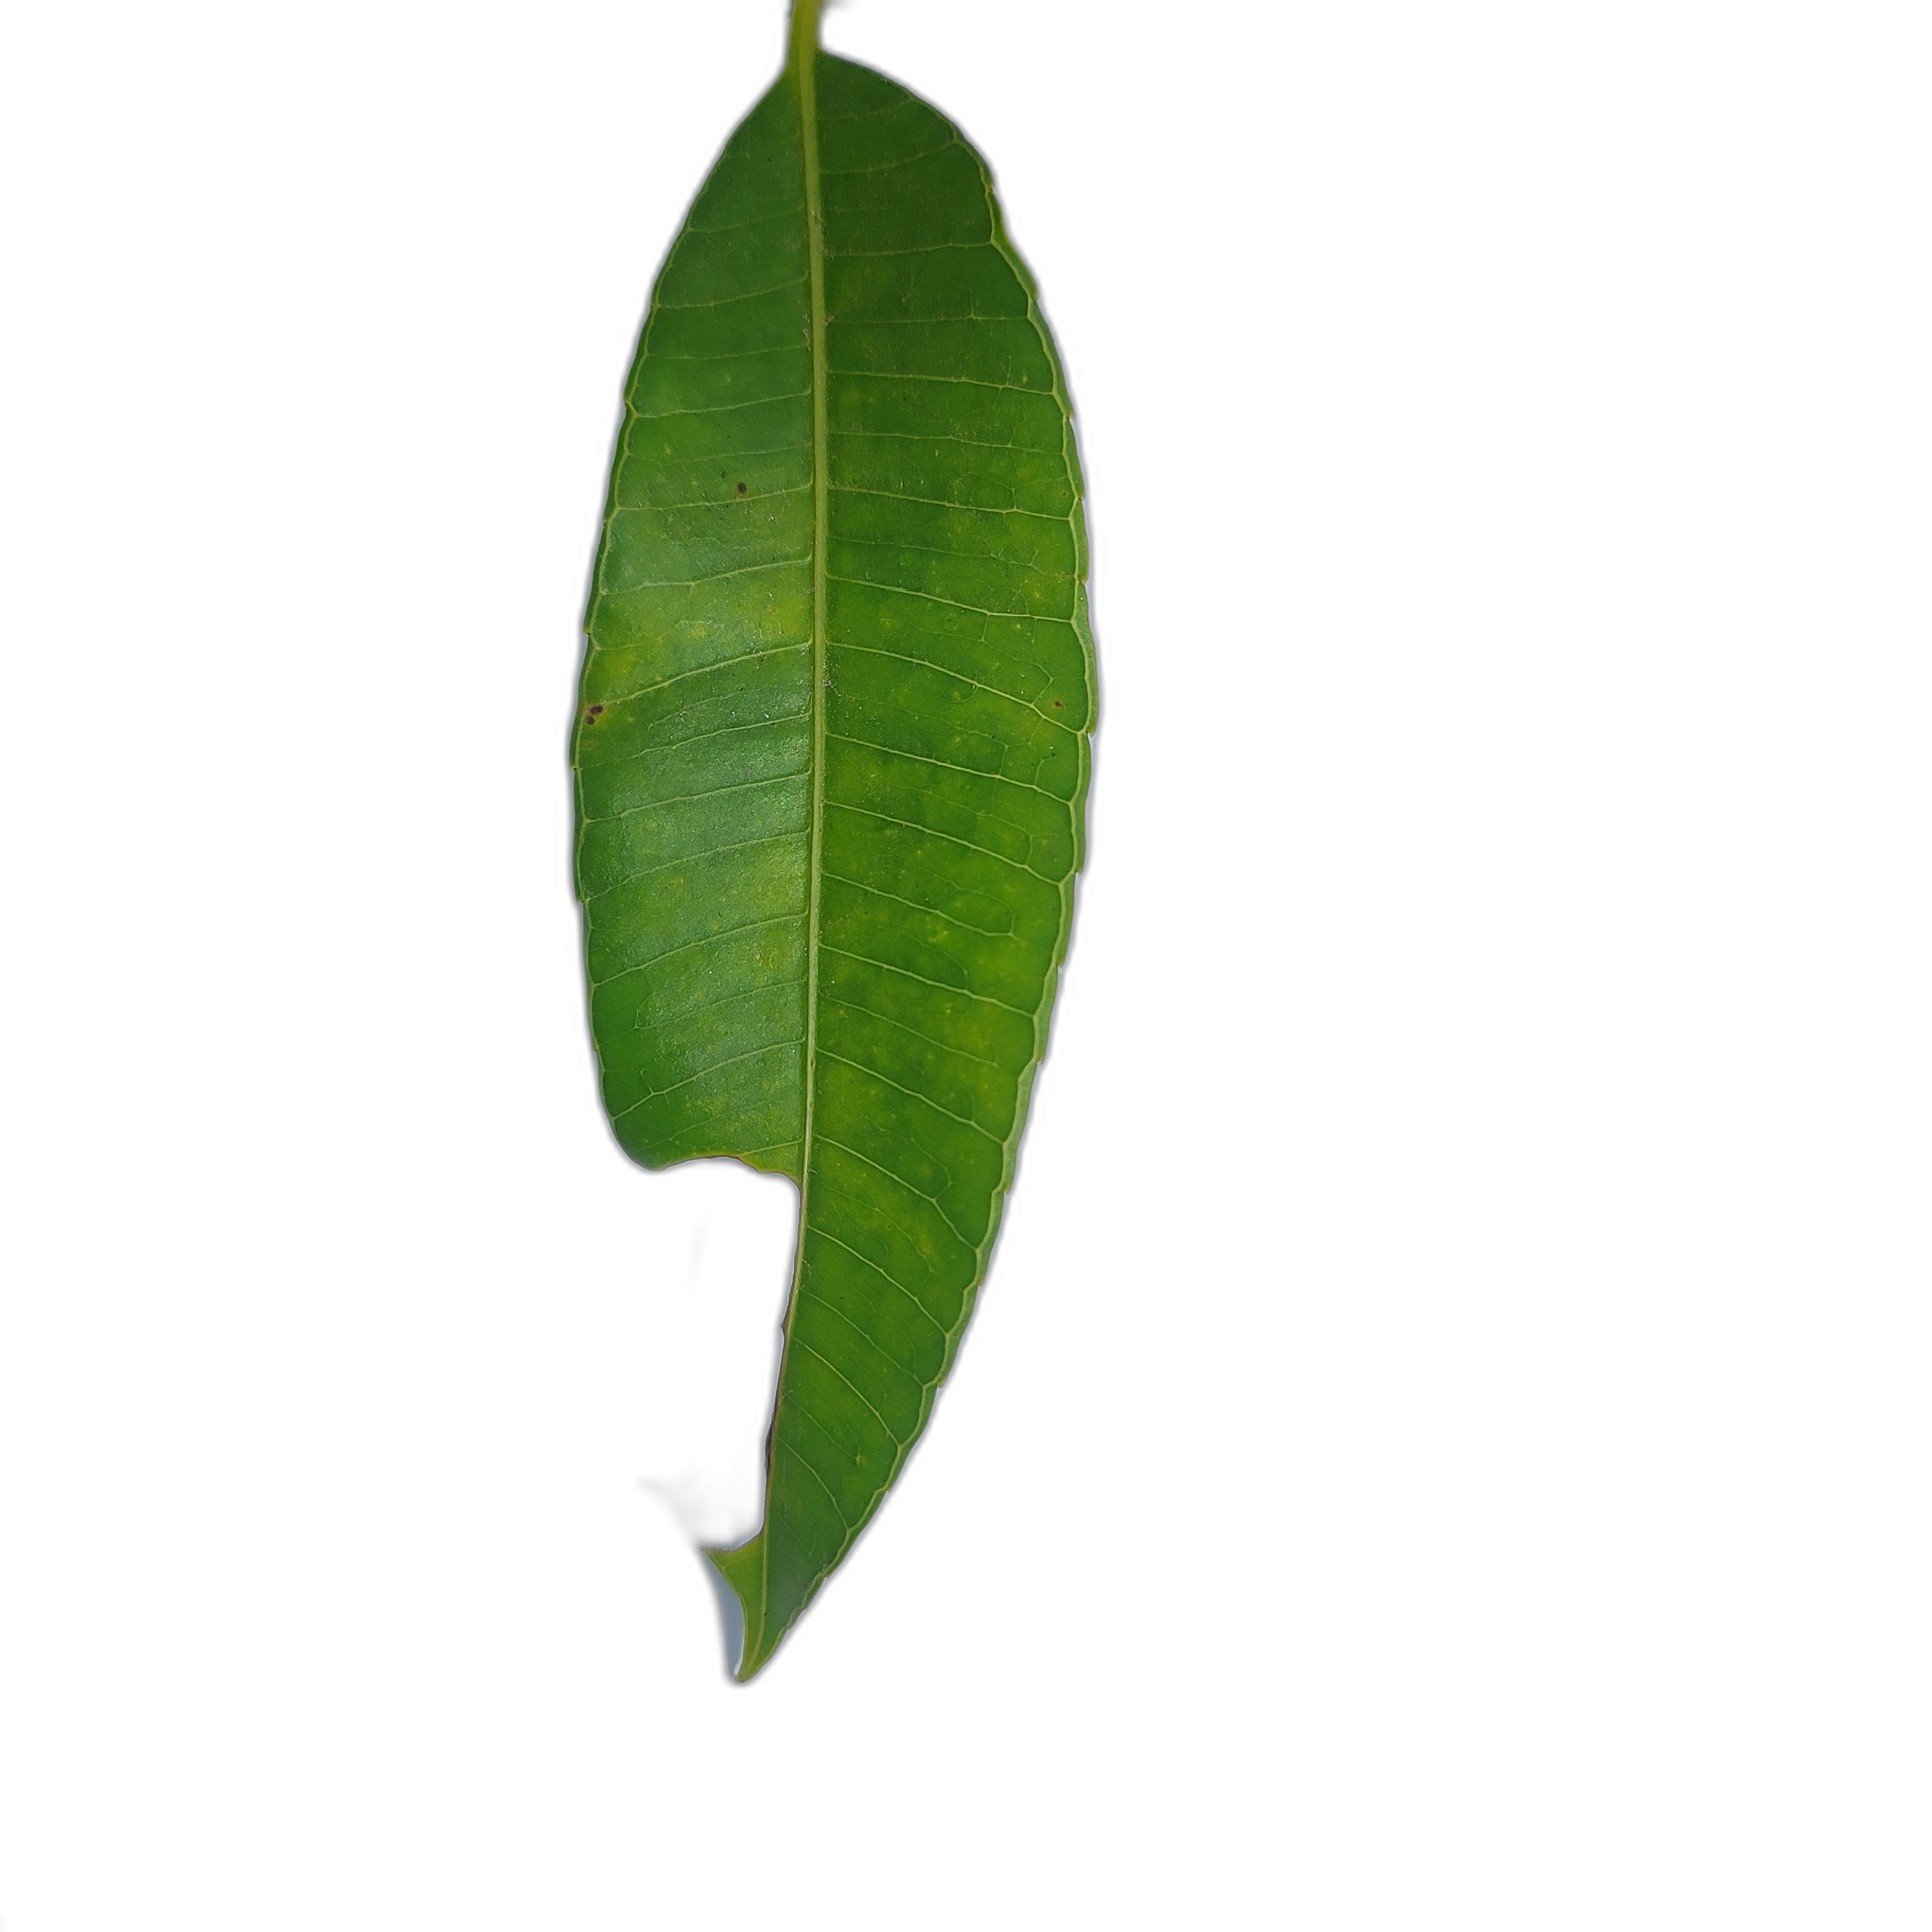
Label: not_healthy